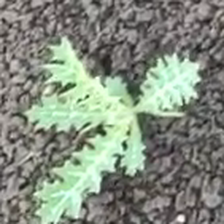
Weed species: Bilayat_(Mexicana_Argemone)